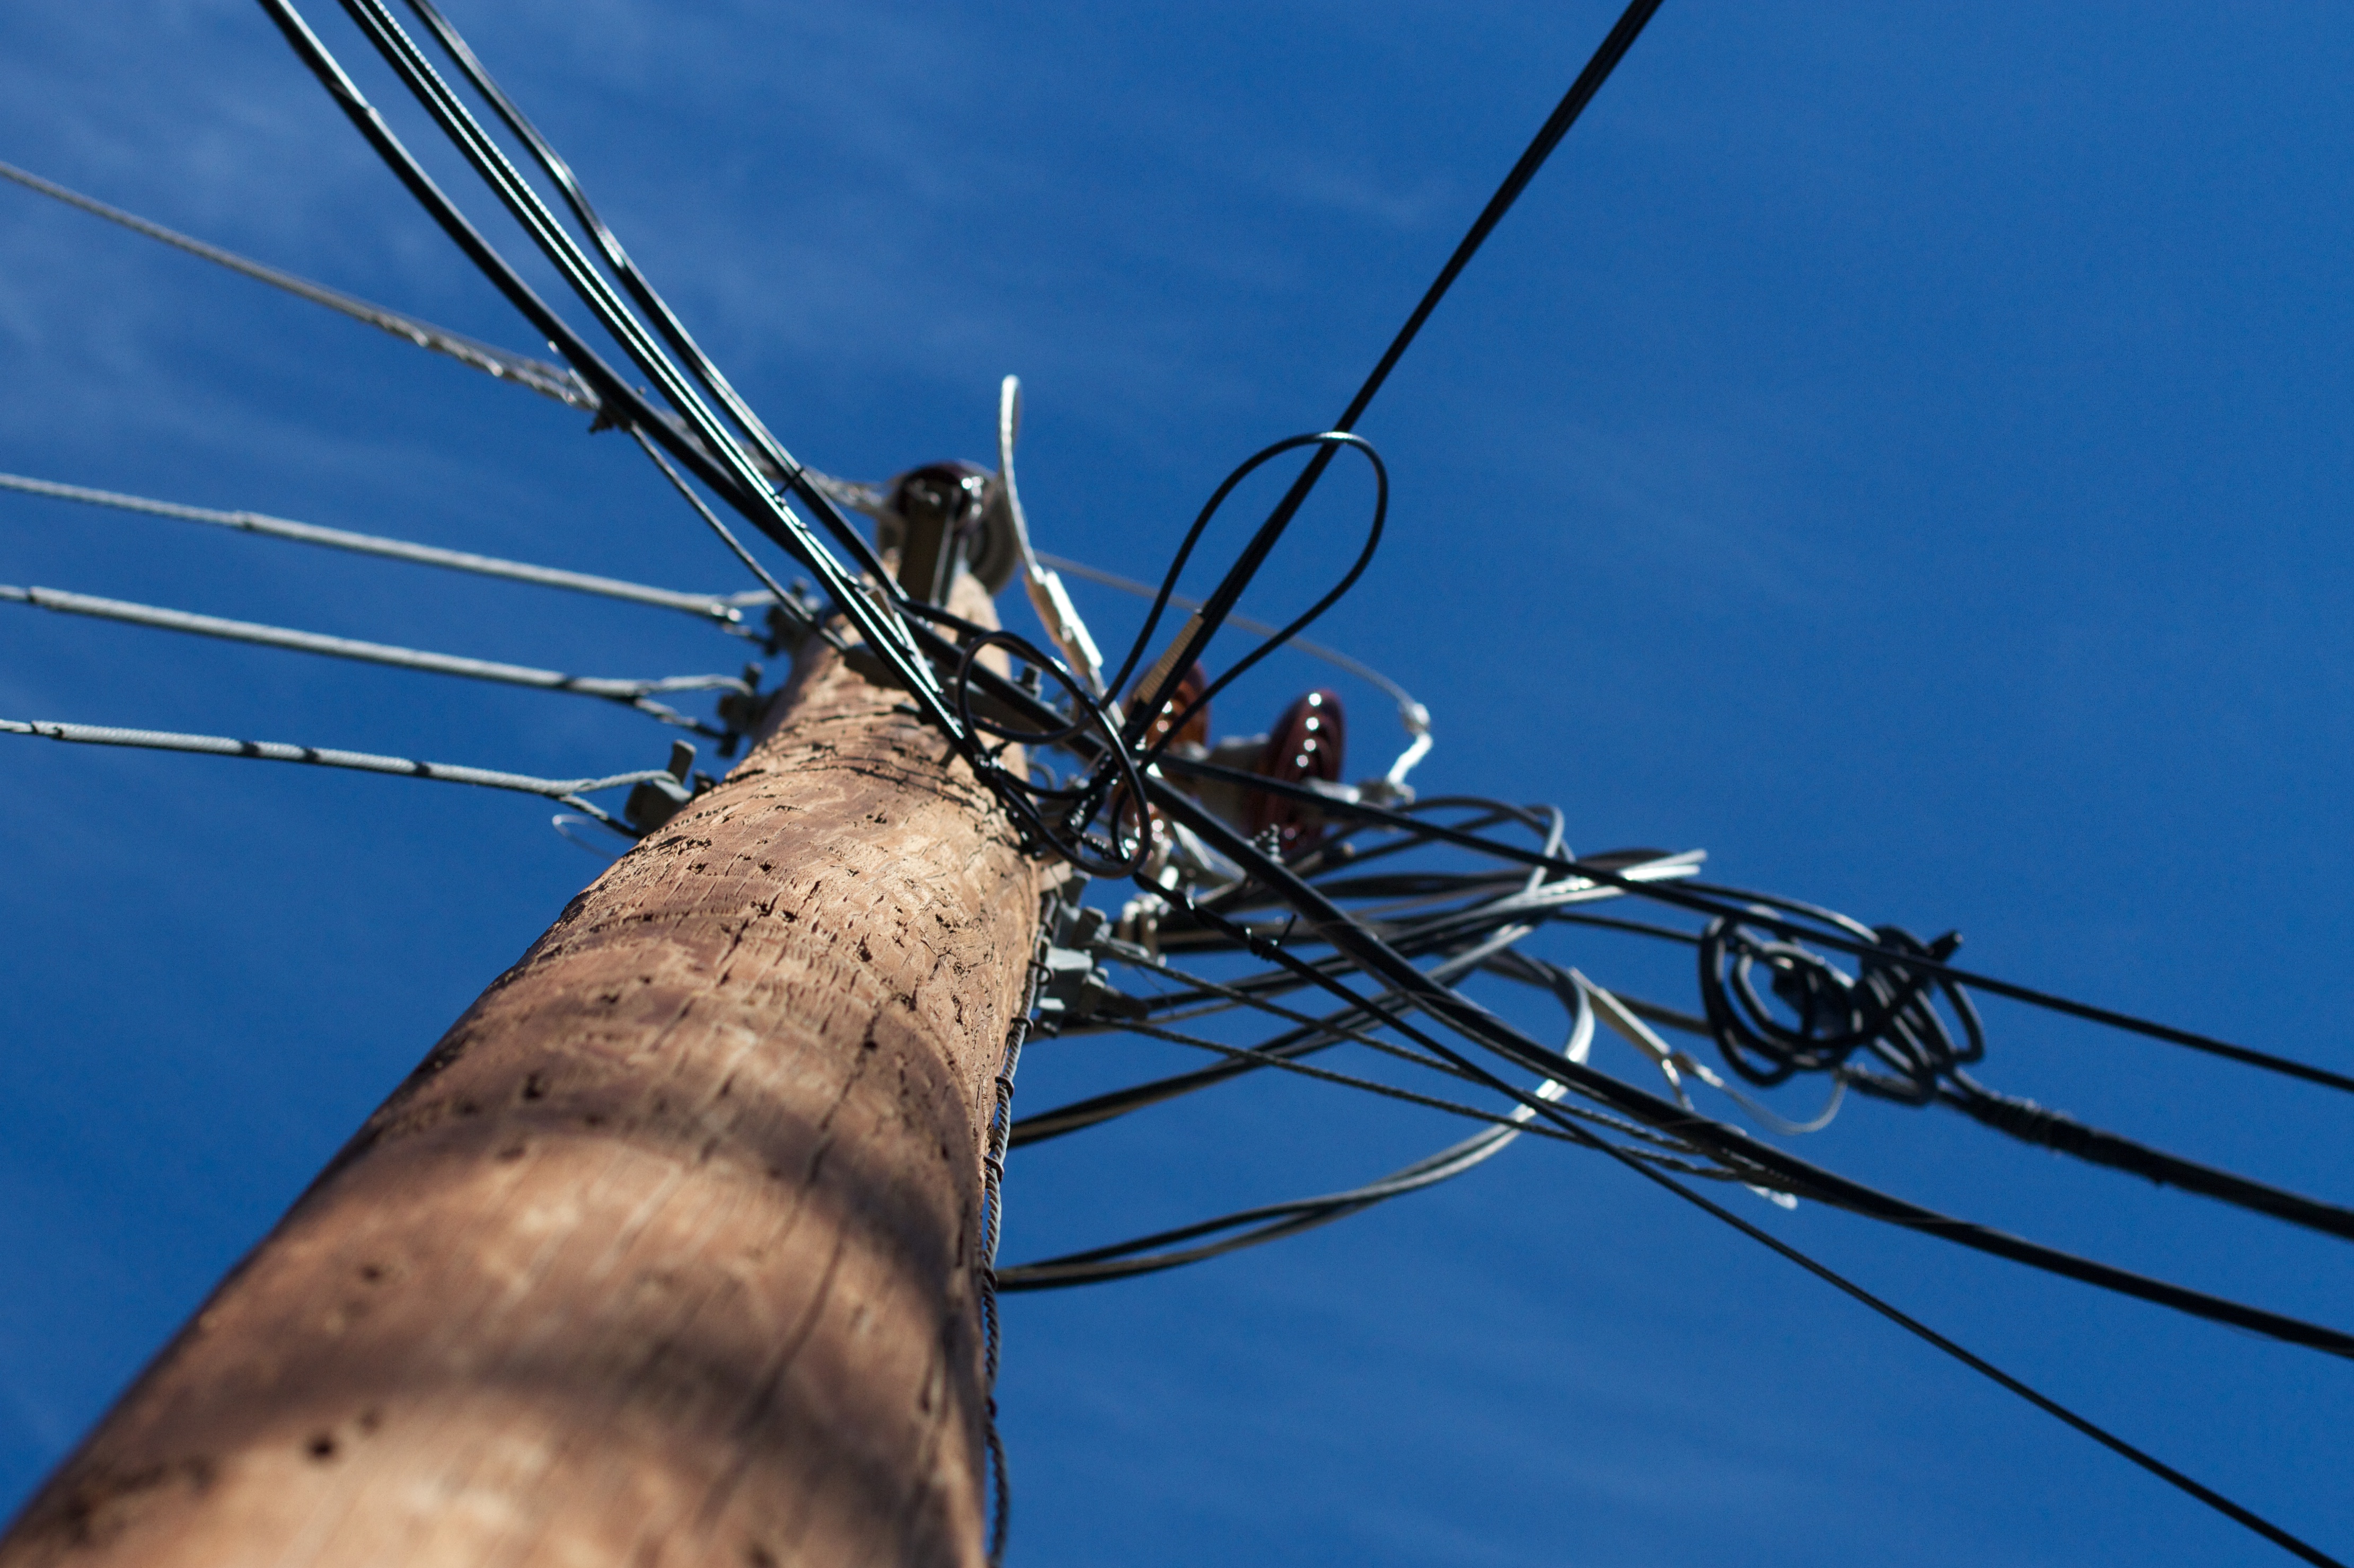
tree, branch, fence, plant, sky, wind, line, mast, blue, electricity, twig, plant stem, thorns spines and prickles, outdoor structure, arecales, electrical supply, overhead power line